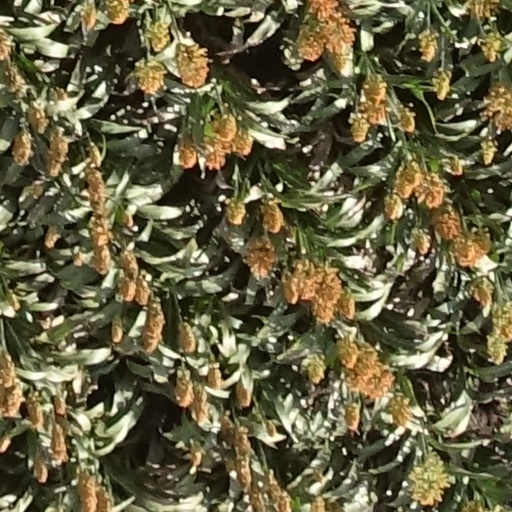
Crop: sorghum